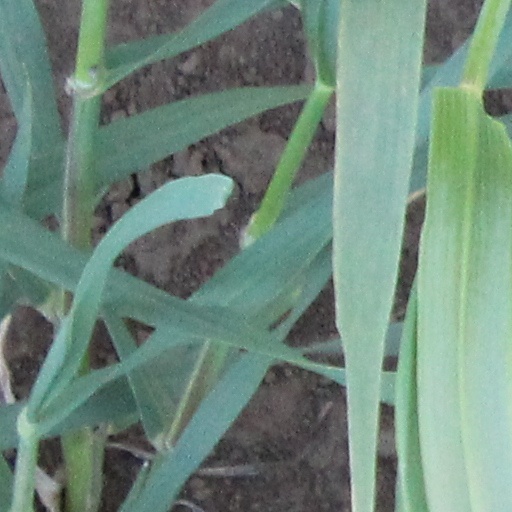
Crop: wheat